Le Pâquier, Fribourg

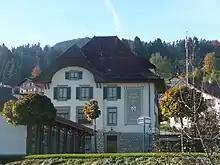
Old primary school

In Le Pâquier about 293 or (31.4%) of the population have completed non-mandatory upper secondary education, and 118 or (12.6%) have completed additional higher education (either university or a "Fachhochschule"). Of the 118 who completed tertiary schooling, 62.7% were Swiss men, 26.3% were Swiss women, 6.8% were non-Swiss men and 4.2% were non-Swiss women.